Archaeology of Zilum

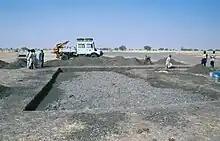
Cutting overview ditch

Magnavita's magnetic survey was carried out in the eastern and southern parts of the site using a Fluxgate-Magnetometer FEREX 4.032. The significant distribution of pits at this site were discovered by magnetometry due to the potsherds discarded and/or used in these pits. Some pits were visible or identifiable from the surface due to the abundance of cultural material at the surface (oftentimes broken pottery), but magnetometry allowed for the exact mapping of these pits. This is because fired clay materials generate a magnetic disturbance that contrasts with the surrounding ground material, essentially illuminating the shape of man-made features. Many of these pits were dug for the extraction of clay for craft production, but they were then used for borrowing, refuse, and storage.